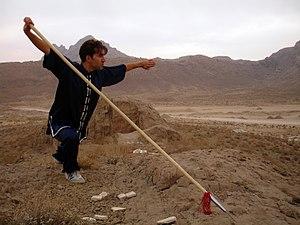
Kung-fu (prononciation en français de France